Antimicrobial resistance

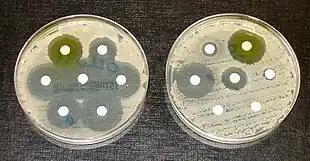
Two petri dishes with antibiotic resistance tests

Antimicrobial resistance (AMR or AR) occurs when microbes evolve mechanisms that protect them from antimicrobials, which are drugs used to treat infections. This resistance affects all classes of microbes, including bacteria (antibiotic resistance), viruses (antiviral resistance), parasites (antiparasitic resistance), and fungi (antifungal resistance). Together, these adaptations fall under the AMR umbrella, posing significant challenges to healthcare worldwide. Misuse and improper management of antimicrobials are primary drivers of this resistance, though it can also occur naturally through genetic mutations and the spread of resistant genes.